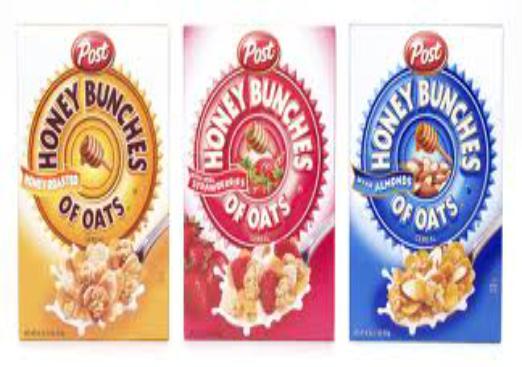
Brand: Honey Bunches of Oats
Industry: Food